San Tomé, Venezuela

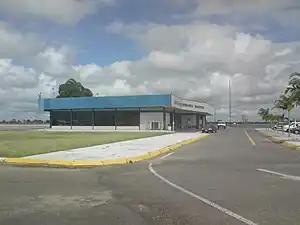
Terminal of San Tomé Don Edmundo Barrios national airport in 2009.

San Tomé Airport, officially Don Edmundo Barrios Airport is just west of the camp. The airport connects the towns of El Tigre, El Tigrito, and San Tomé to the rest of the country.